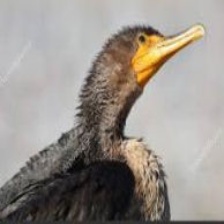
Species: DOUBLE BRESTED CORMARANT
Scientific name: PHALACROCORAX AURITUS